Fire motorcycle

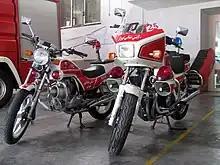

Iran National Fire Department uses two models of Honda motorcycle (CBX750 and CMX250C) in Tehran, and some models of Hyosung motorcycles in other metropolises of Iran.